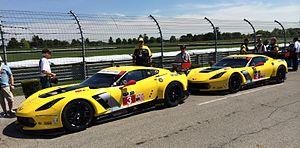
La saison 2019 du WeatherTech SportsCar Championship est la sixième édition de cette compétition issue de la fusion des championnats American Le Mans Series et Rolex Sports Car Series. Elle se déroule du 24 janvier 2019 au 12 octobre 2019 et comprend douze manches.
La saison 2020 du WeatherTech SportsCar Championship est la septième édition de cette compétition issue de la fusion des championnats American Le Mans Series et Rolex Sports Car Series. Elle se déroule du 23 janvier 2020 au 10 octobre 2020 et comprend douze manches.
Le Grand Prix automobile de Long Beach 2018 a été une course de voitures de sport organisée sur le circuit urbain de Long Beach en Californie, aux États-Unis, qui s'est déroulée le 14 avril 2018 dans le cadre du Grand Prix de Long Beach. Il s'agissait de la troisième manche du championnat WeatherTech SportsCar Championship 2018 et seul les catégories Prototype et GT Le Mans y ont participé. Après avoir disputé les deux épreuves les plus longues du championnat, les 24 Heures de Daytona et les 12 Heures de Sebring, les écuries ont participé à la course a été la plus courte du championnat WeatherTech SportsCar Championship 2018.